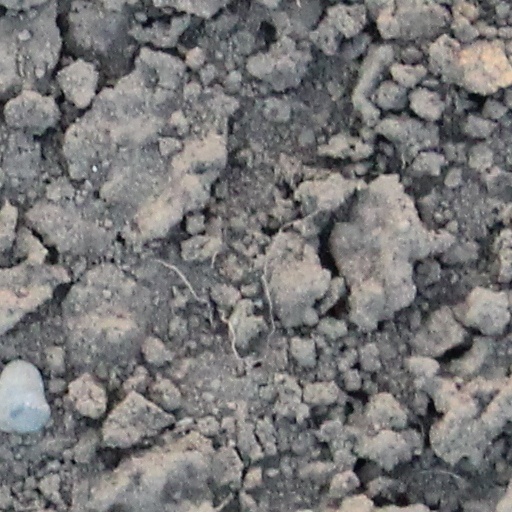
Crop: wheat